Kimba the White Lion

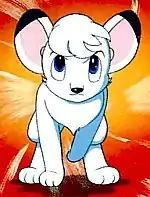
Kimba, as he appears in "Kimba the White Lion" (1965)

The animated series was first broadcast in Japan on Fuji Television from October 6, 1965, to September 28, 1966. It was the first color TV anime series. Six months earlier the color anime "Dorufin ōji" had been broadcast on the same network, but since it was an experimental project that was cancelled after only 3 episodes, "Jungle Emperor" is generally considered the first official color anime series.